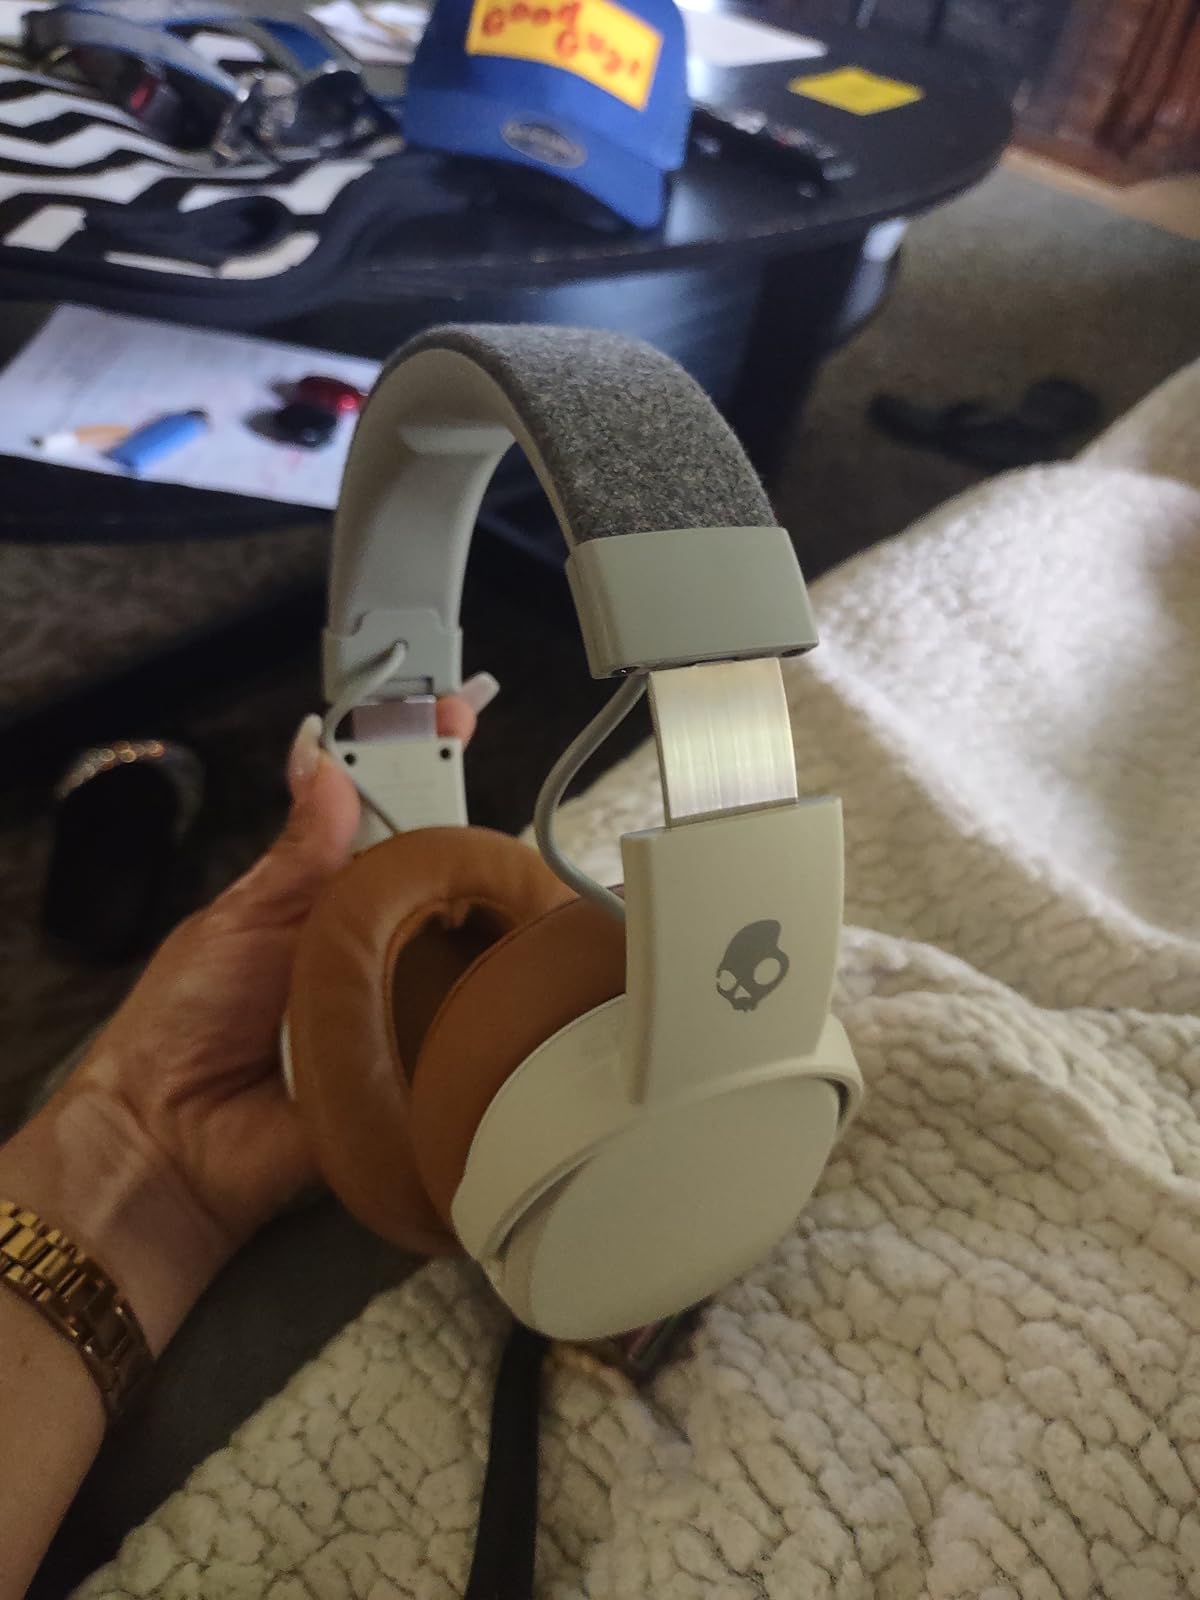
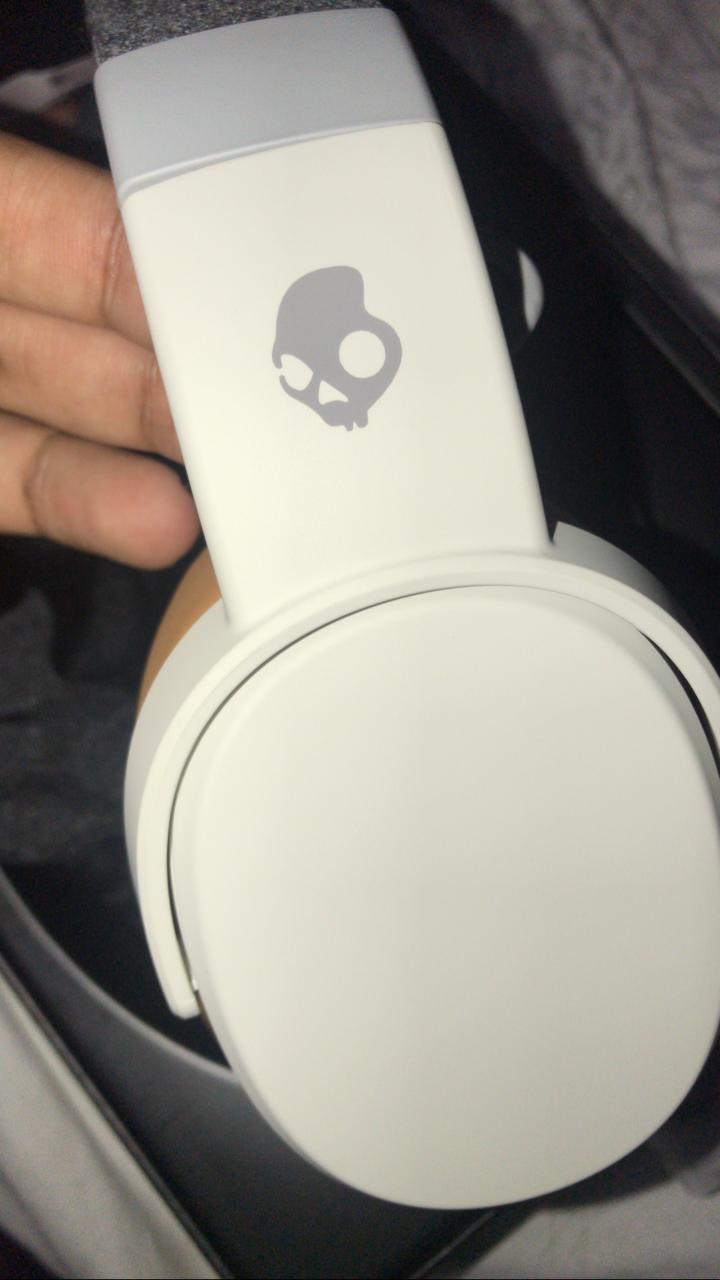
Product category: headphones
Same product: yes